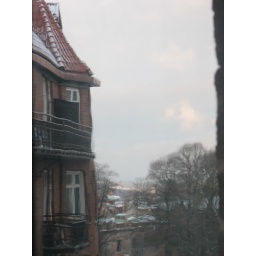
Note the distortion from the uneven glass in the windows